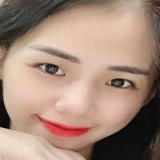
ca sĩ Nguyễn Hương Ly